Mayoralty of Marty Walsh

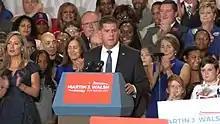
Walsh delivering a victory speech after his 2017 reelection

On September 24, 2013, Walsh received a plurality of the vote, among twelve candidates in the mayoral preliminary election, with 18.4% of the vote. As a result, he advanced to the general election, facing second place vote-getter Boston City Councilor John R. Connolly, who received 17.2% of the vote. Walsh defeated Connolly in the general election on November 5, 2013, with 51.5% of the vote, compared to Connolly's 48.1%. Walsh's roughly 5,000-vote victory was aided by a strong performance in communities of color.